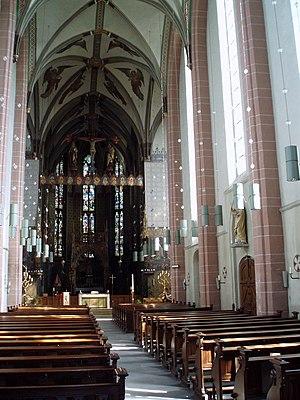
La basilique Notre-Dame-de-l'Assomption est une église catholique de Zwolle aux Pays-Bas. Dédiée à l'Assomption de la B.V.M., elle dépend de l'archidiocèse d'Utrecht.